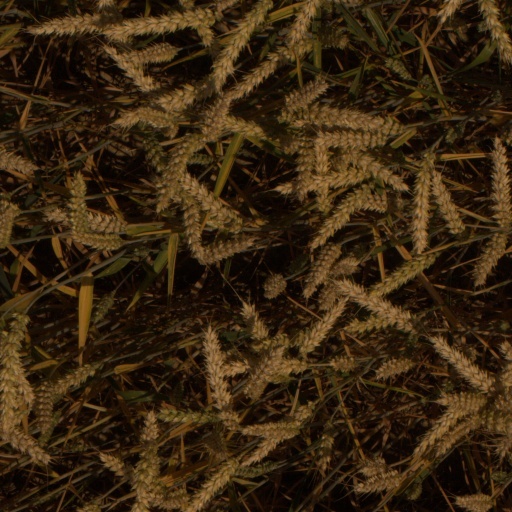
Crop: wheat